Sir Robert Kemp, 2nd Baronet

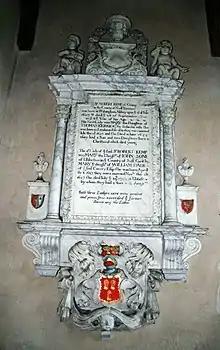
Memorial to Sir Robert Kemp by Edward Stanton, St Mary's church in Gissing

Sir Robert Kemp, 2nd Baronet (2 February 1627 – 26 September 1710), of Gissing Hall, Norfolk and Ubbeston, Suffolk, was an English politician who sat in the House of Commons between 1675 and 1685.